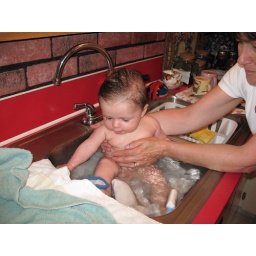
Bathing in the kitchen sink